Raphael de Mercatellis

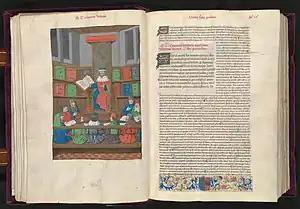
A manuscript (a collection of works by i.a. Cicero and Ermolao Barbaro) from the library of de Mercatellis with a full-page miniature

Raphael de Mercatellis began buying books early in life, after having been appointed abbot of St. Peter's abbey in Oudenburg. When he arrived at the wealthy Saint Bavo's Abbey, he used funds from the abbey to commission more and more costly manuscripts. The books commissioned by de Mercatellis were luxuriously made, written on fine parchment and bound in colourful damask, silk or camlet bindings. They often contain his coat of arms and an unidentified monogram, LYS or SLY. All the manuscripts in his library were commissioned by him, not bought second-hand or ready-made, which is very unusual for a medieval collection. They were made in workshops in Bruges and Ghent. It is possible that de Mercatellis wrote the text of some of the books himself, acting as his own scribe. Commissioning handwritten and decorated books in this way was already becoming old-fashioned during this time, as printed books had started to replace hand-written manuscripts. In fact, miniatures found in several books ordered by de Mercatellis were copies of woodcut prints. Ordering handmade books in this way could have been a way for him to appear distinguished and learned, and could also have been a way to showcase his wealth.